Answer in natural language. Considering the relative positions, is blurry image above or below lshaped dark countertop? Choose between the following options: below or above
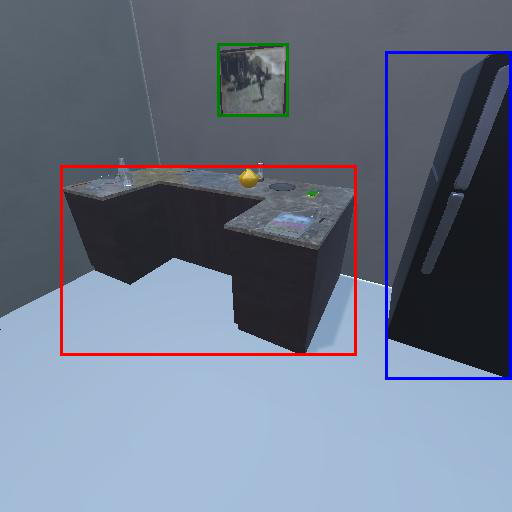
<answer>below</answer>